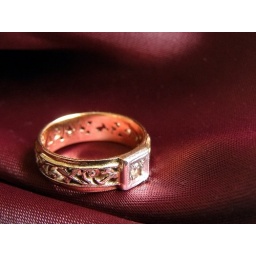
golden ring on the red against dark background